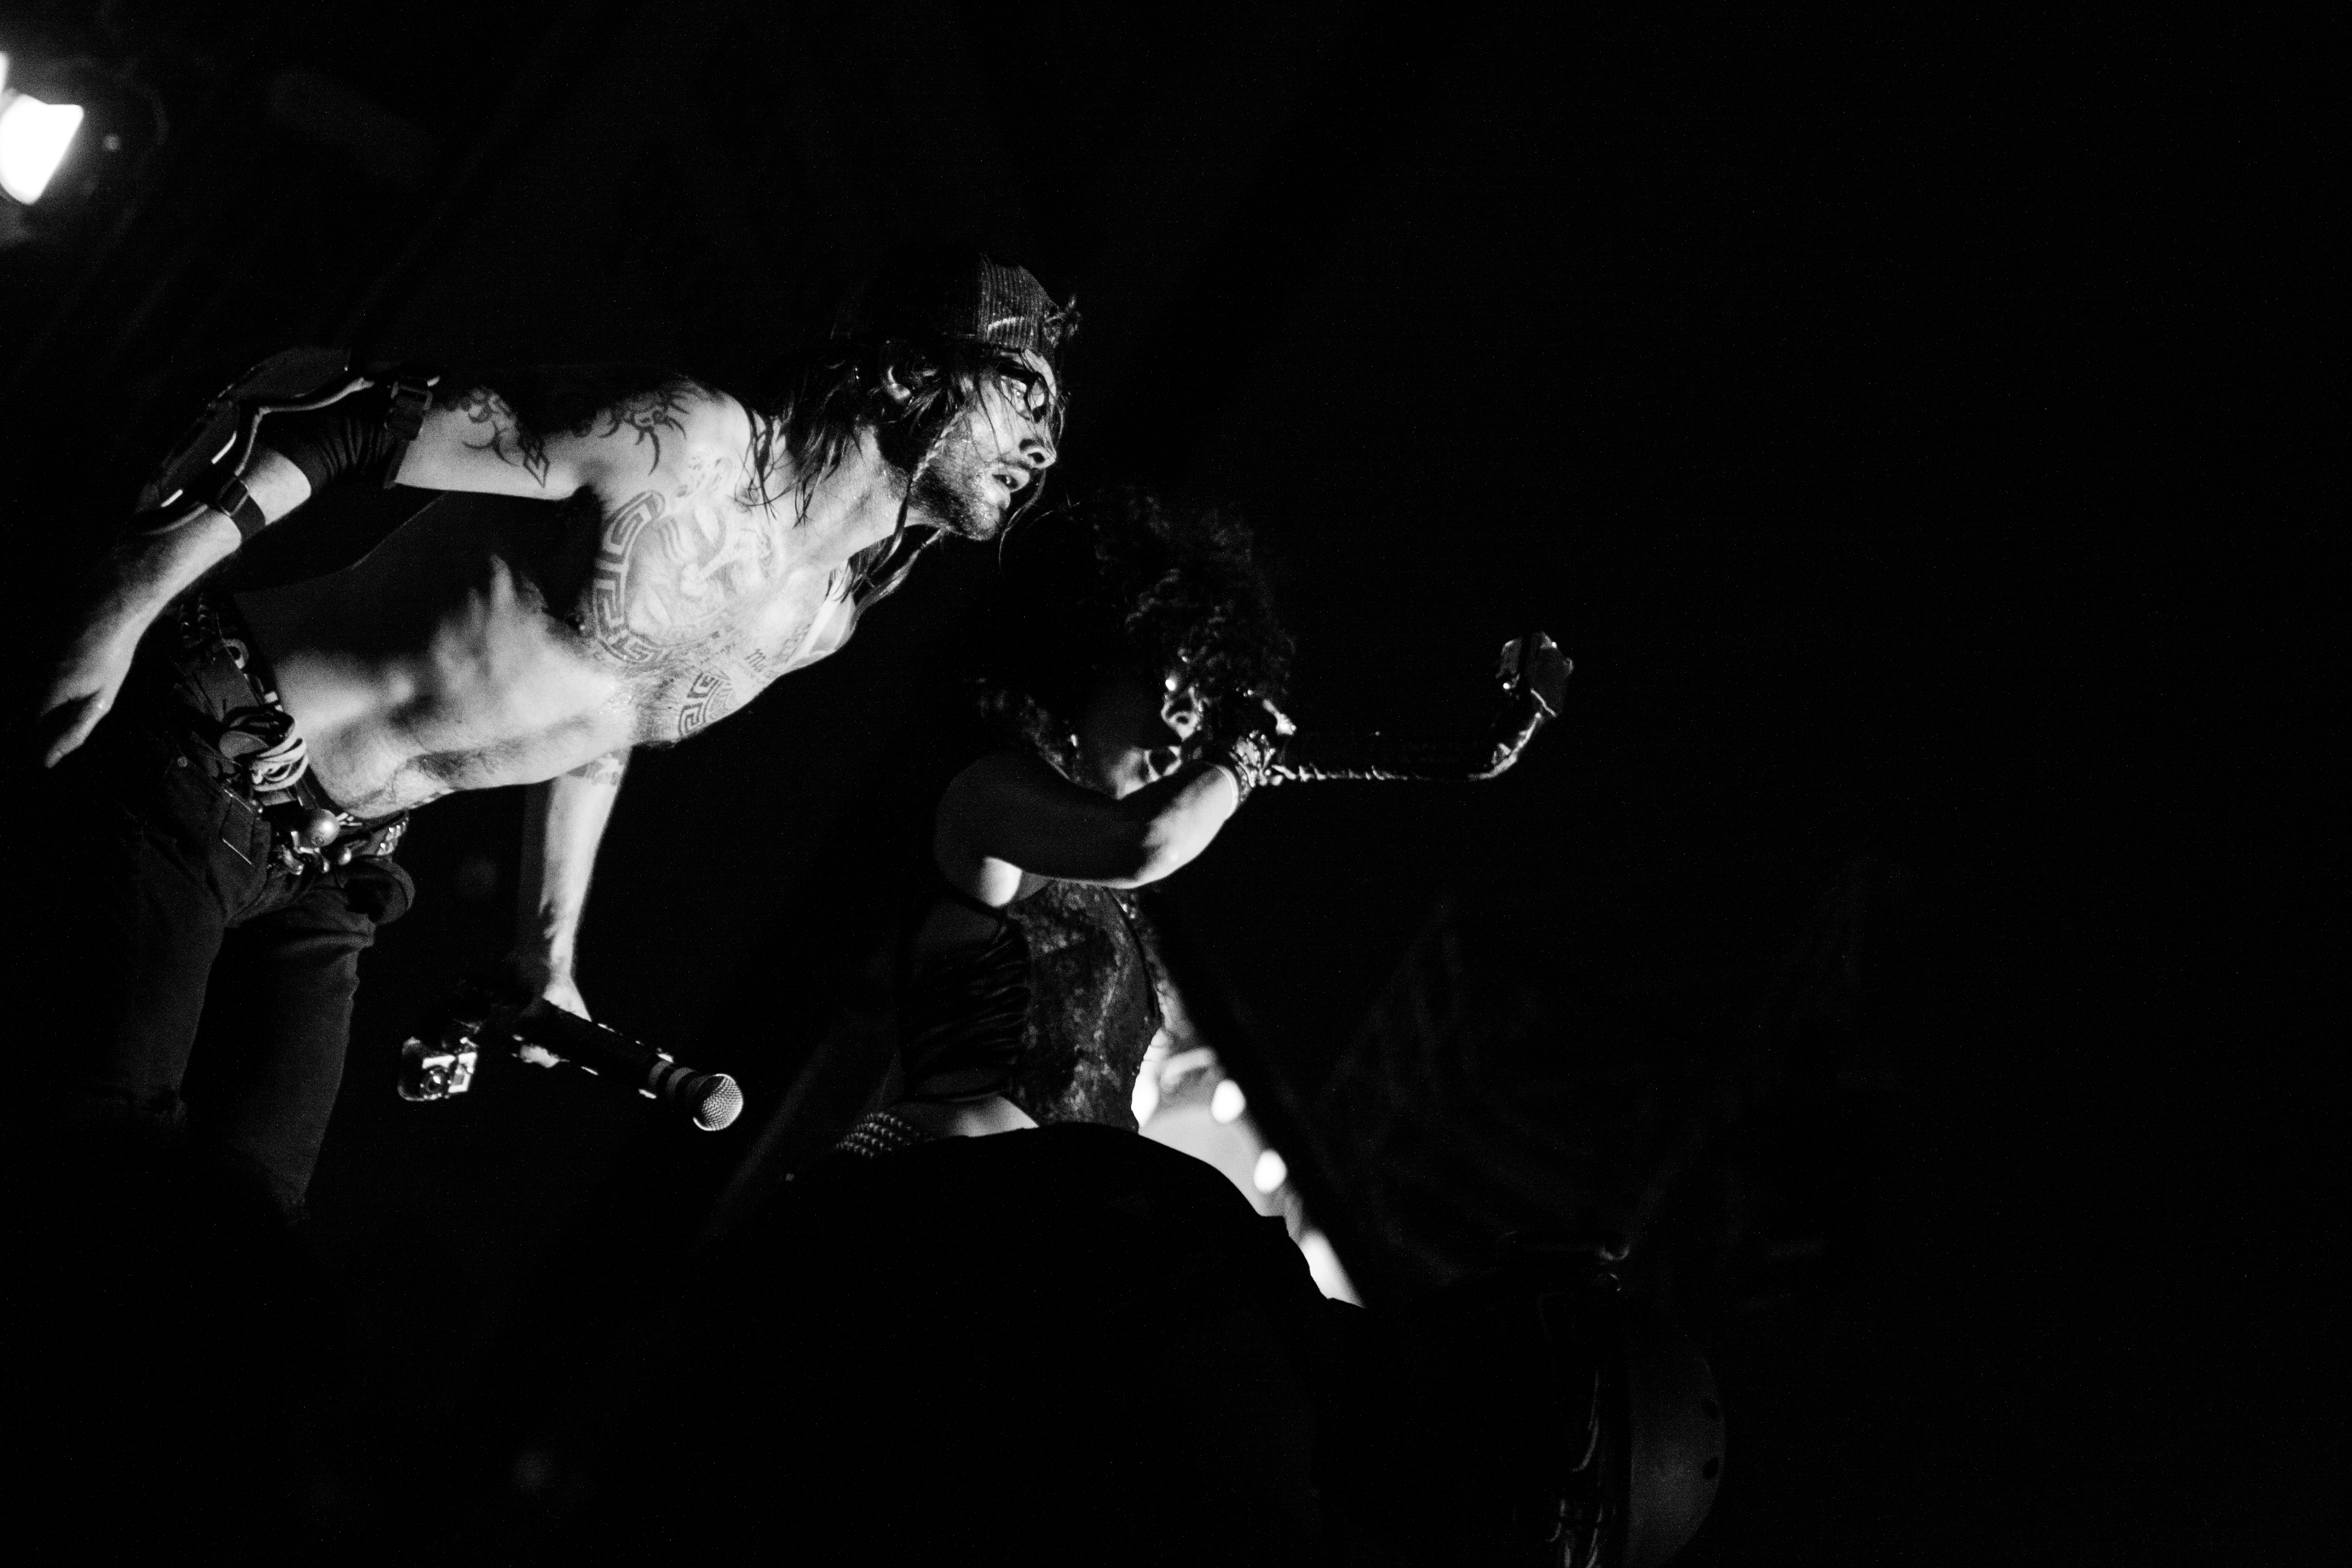
music, black and white, concert, live, canon, darkness, musician, black, monochrome, festival, 40d, gig, stage, 2012, sam, humanit, ponk, shkpnk, frah, shakaponk, huma, skaka, performance, singing, guitarist, entertainment, performing arts, rock concert, monochrome photography